Maritime Centre

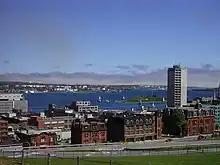
View of Halifax Harbour from Citadel Hill (2007), showing the view of George's Island and one of the narrow ends of the Maritime Centre

Maritime Centre was designed at the same time the former City of Halifax was developing a viewplanes by-law that would protect certain views of Halifax Harbour from Citadel Hill. In November 1973, the president of MT&T, Gordon Archibald, stated that the tower would not block the view of George's Island from the hill. The city also rejected certain candidate viewplanes that would have affected the MT&T project. Halifax council passed the viewplanes by-law in January 1974. Trizec Equities appealed the new by-law on 28 February 1974, which came as a surprise as the project was not thought to clash with the approved viewplanes. Trizec and MT&T argued that a line (delineating the edge of the George's Island viewplane) shown on a map distributed at a public hearing pertaining to the proposed by-law differed slightly compared to a later map showing the approved viewplanes, thereby bringing their building plans into conflict with the new law. This allegation turned out to be true. Halifax council therefore considered the developers to have a legitimate case, and on 14 August 1974, council voted to amend the by-law, slightly reducing the extent of the George's Island viewplane, thereby allowing the Maritime Centre development to proceed.